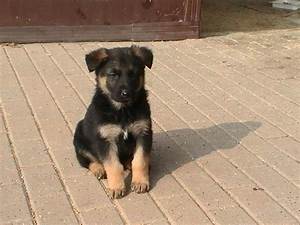
Label: cane